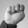
ASL letter: N